Antarctica: A Year on Ice

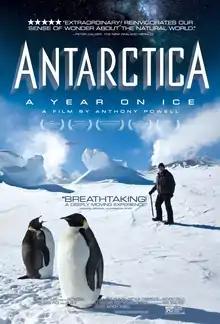
Theatrical release poster

Antarctica: A Year on Ice is the first feature film by New Zealand filmmaker Anthony B. Powell. This documentary is set in Antarctica, specifically in the Ross Island region, which is home to two research bases: United States' McMurdo Station and New Zealand's Scott Base.